FC Gute

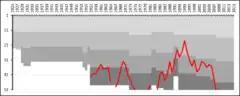
A chart showing the progress of FC Gute through the Swedish football league system. The different shades of gray represent league divisions.

The club was formed in 1904 as "Visby IF Gute", and in November 2007 changed name to the present name FC Gute. The club plays in the Division 2 Norra Svealand which is the fourth tier of the Swedish football league system. They play their home matches at the Gutavallen arena in Visby, but occasionally they play at an artificial pitch in Rävhagen, Visby called "Rävhagens konstgräs" if Gutavallen is unavailable.